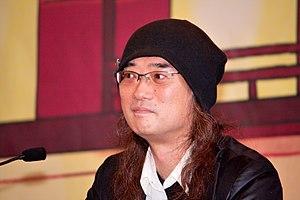
Conférence avec Oh! great et Yutaka Izubuchi à Japan Expo 2008 (Paris, France).